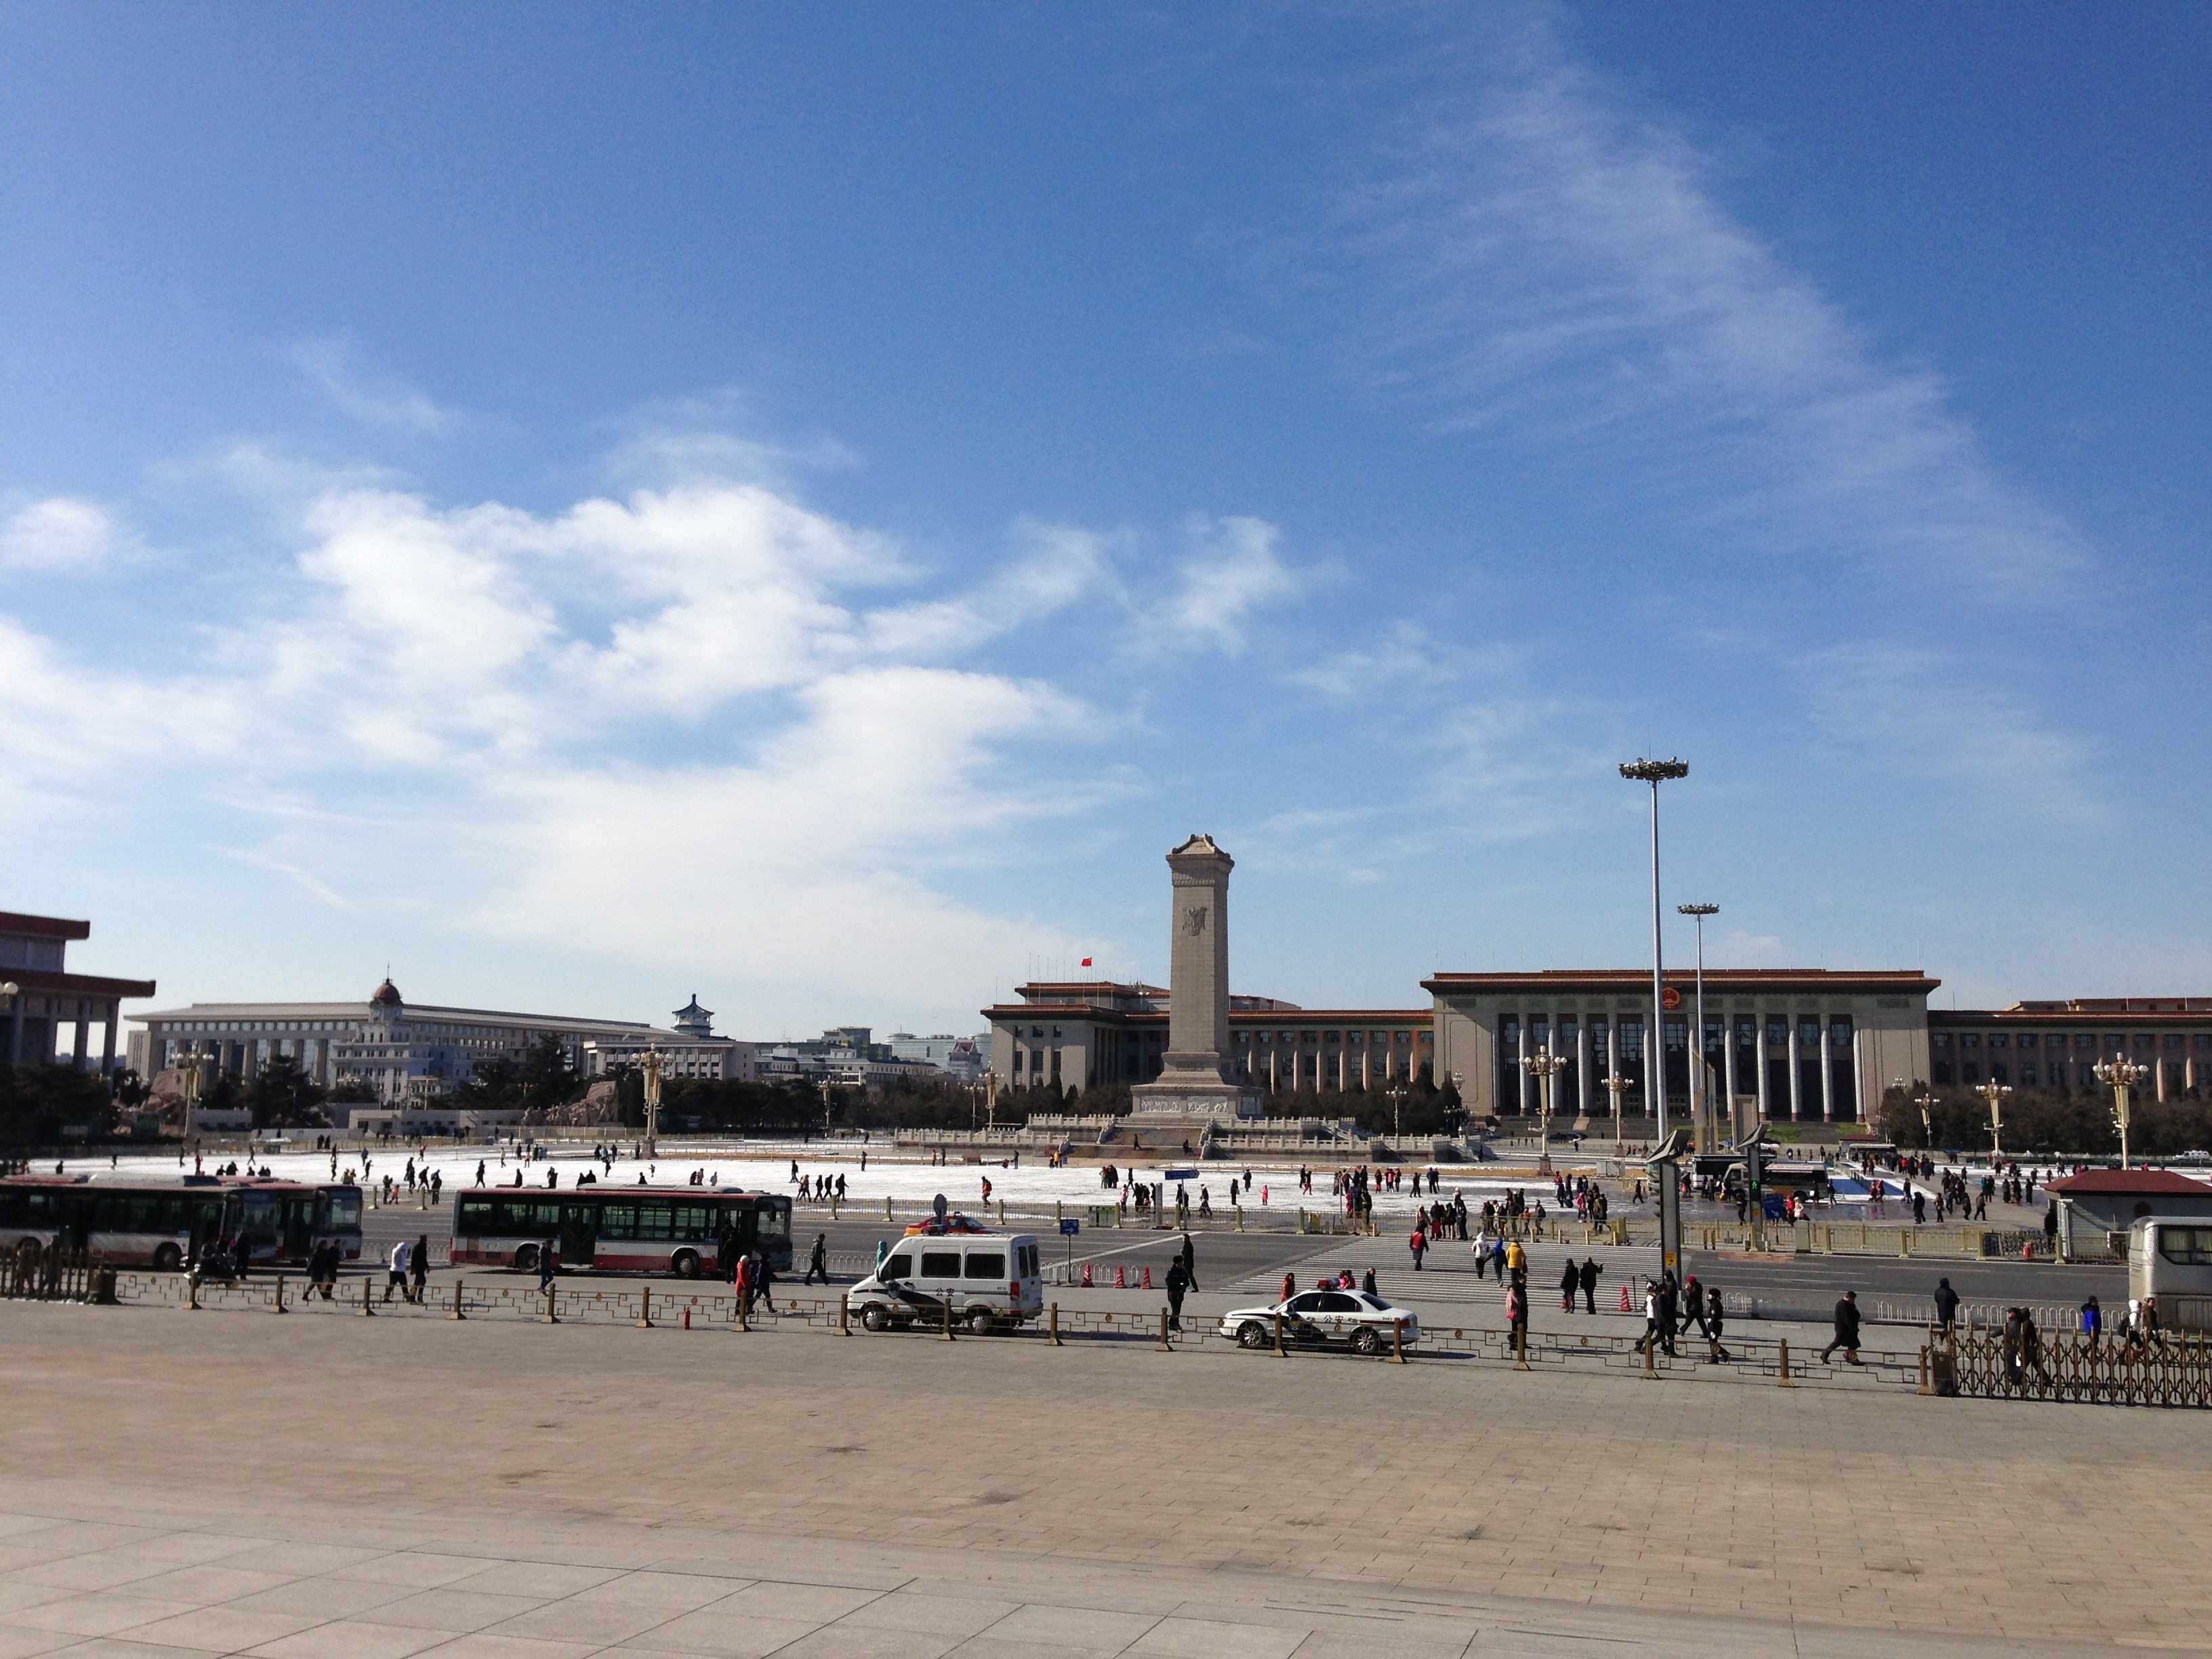
beach, sea, dock, structure, boardwalk, town, building, city, pier, walkway, plaza, square, marina, beijing, town square